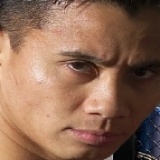
diễn viên Cung Lê